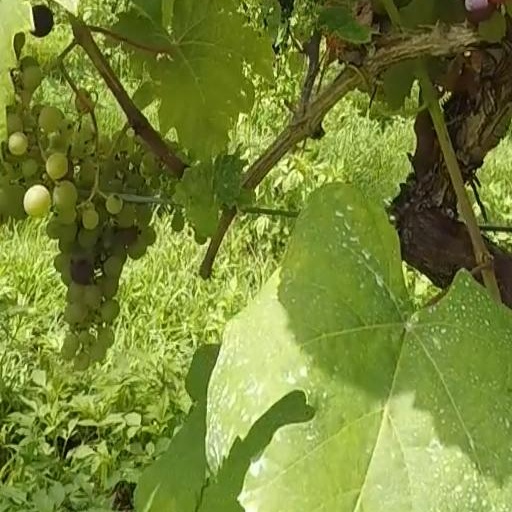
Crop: grape